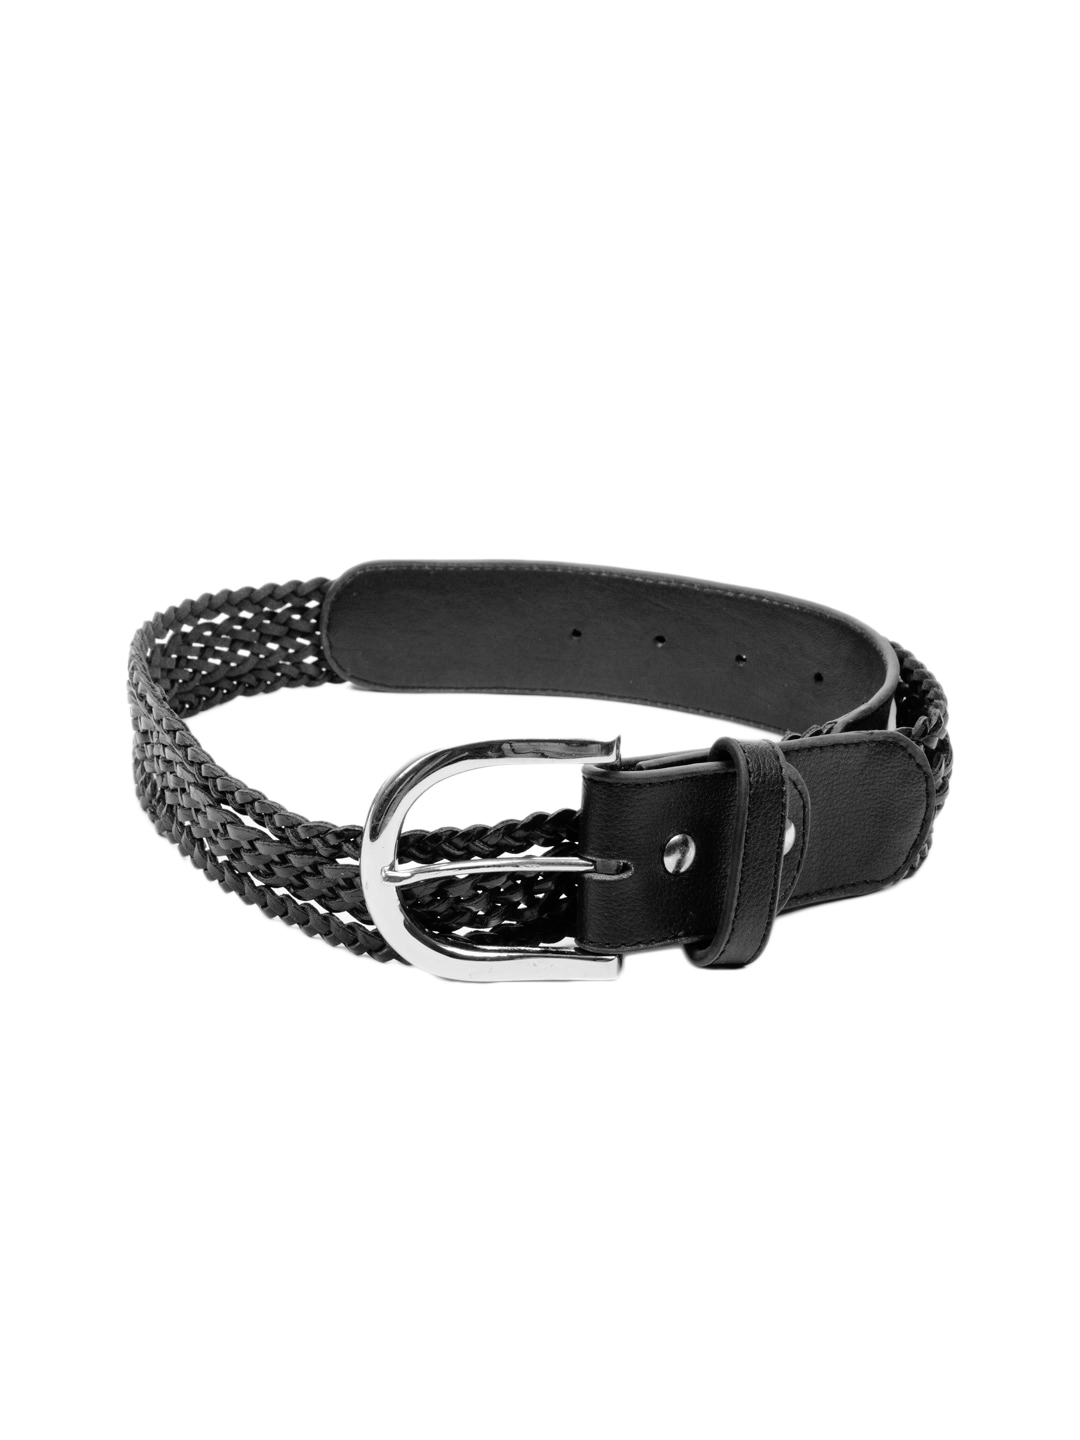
Baggit Women Black Belt
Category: Accessories / Belts / Belts
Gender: Women
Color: Black
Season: Summer 2012
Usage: Casual